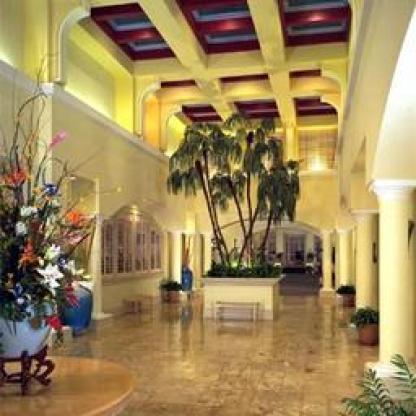
Scene: Indoor